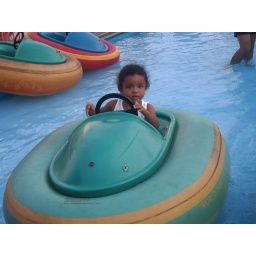
My sister had funny driving the boat in ocean city lol